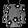
Label: Shirt